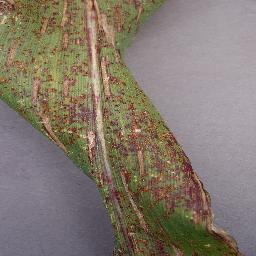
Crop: corn
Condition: (maize)_northern_blight